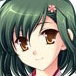
Portrait style: Anime Portrait